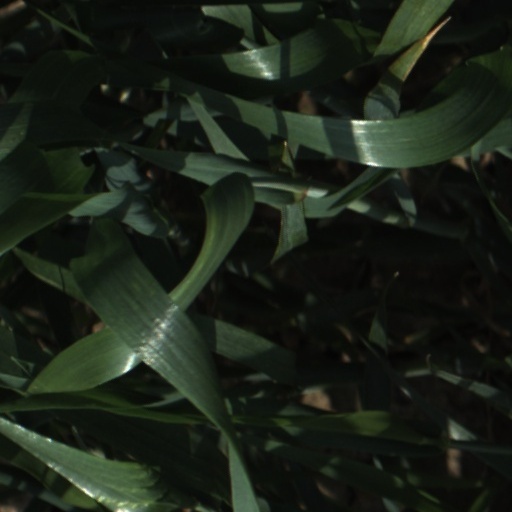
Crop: wheat